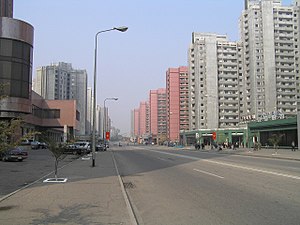
Pyongyang / Gallery
Pyongyang er hovedstad i Nordkorea, grundlag 1122 B.C.. Byen ligger ved Taedongfloden. Det officielle indbyggertal kendes ikke, men det blev opgivet til 2.741.260 i 1993, mens det i 2002 og 2003 blev opgivet til hhv. 2,5 og 3,8 million af Chosen Soren, en pro-nordkoreansk organisation. Seneste folketælling fra 2008 angiver et indbyggertal på 3.255.388, fordelt på 813.957 husstande.